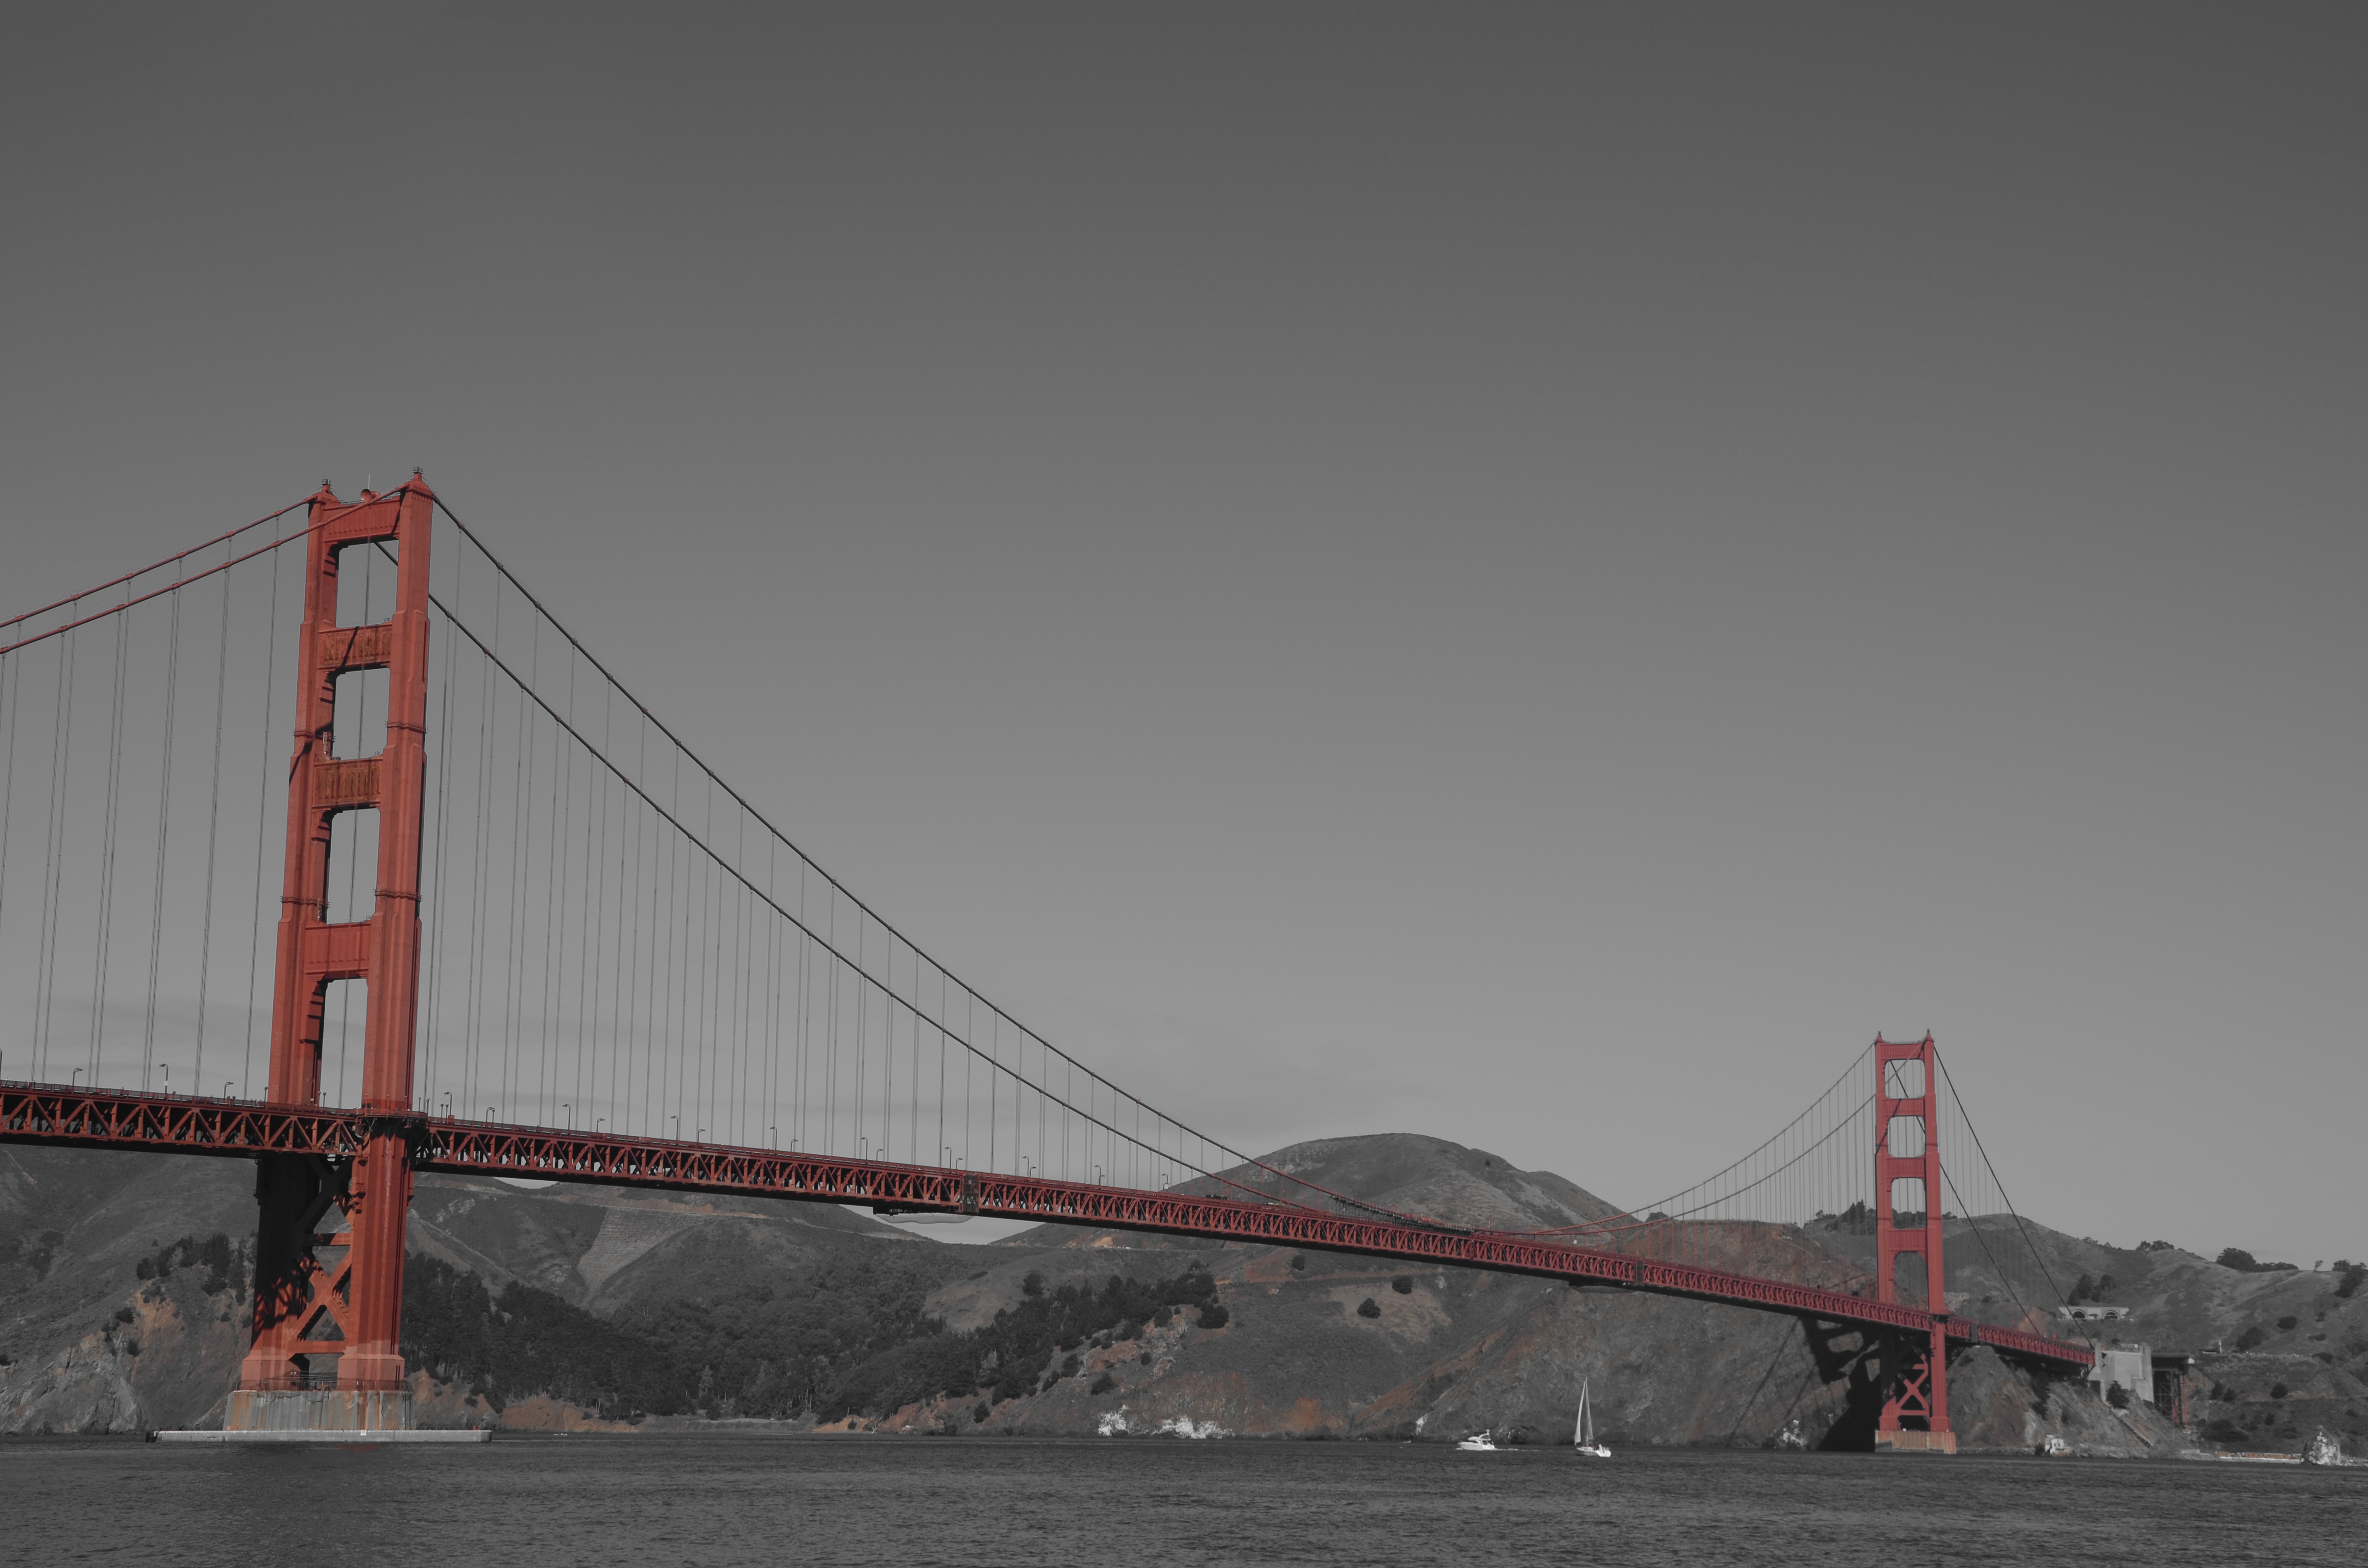
bridge, cable stayed bridge, nonbuilding structure